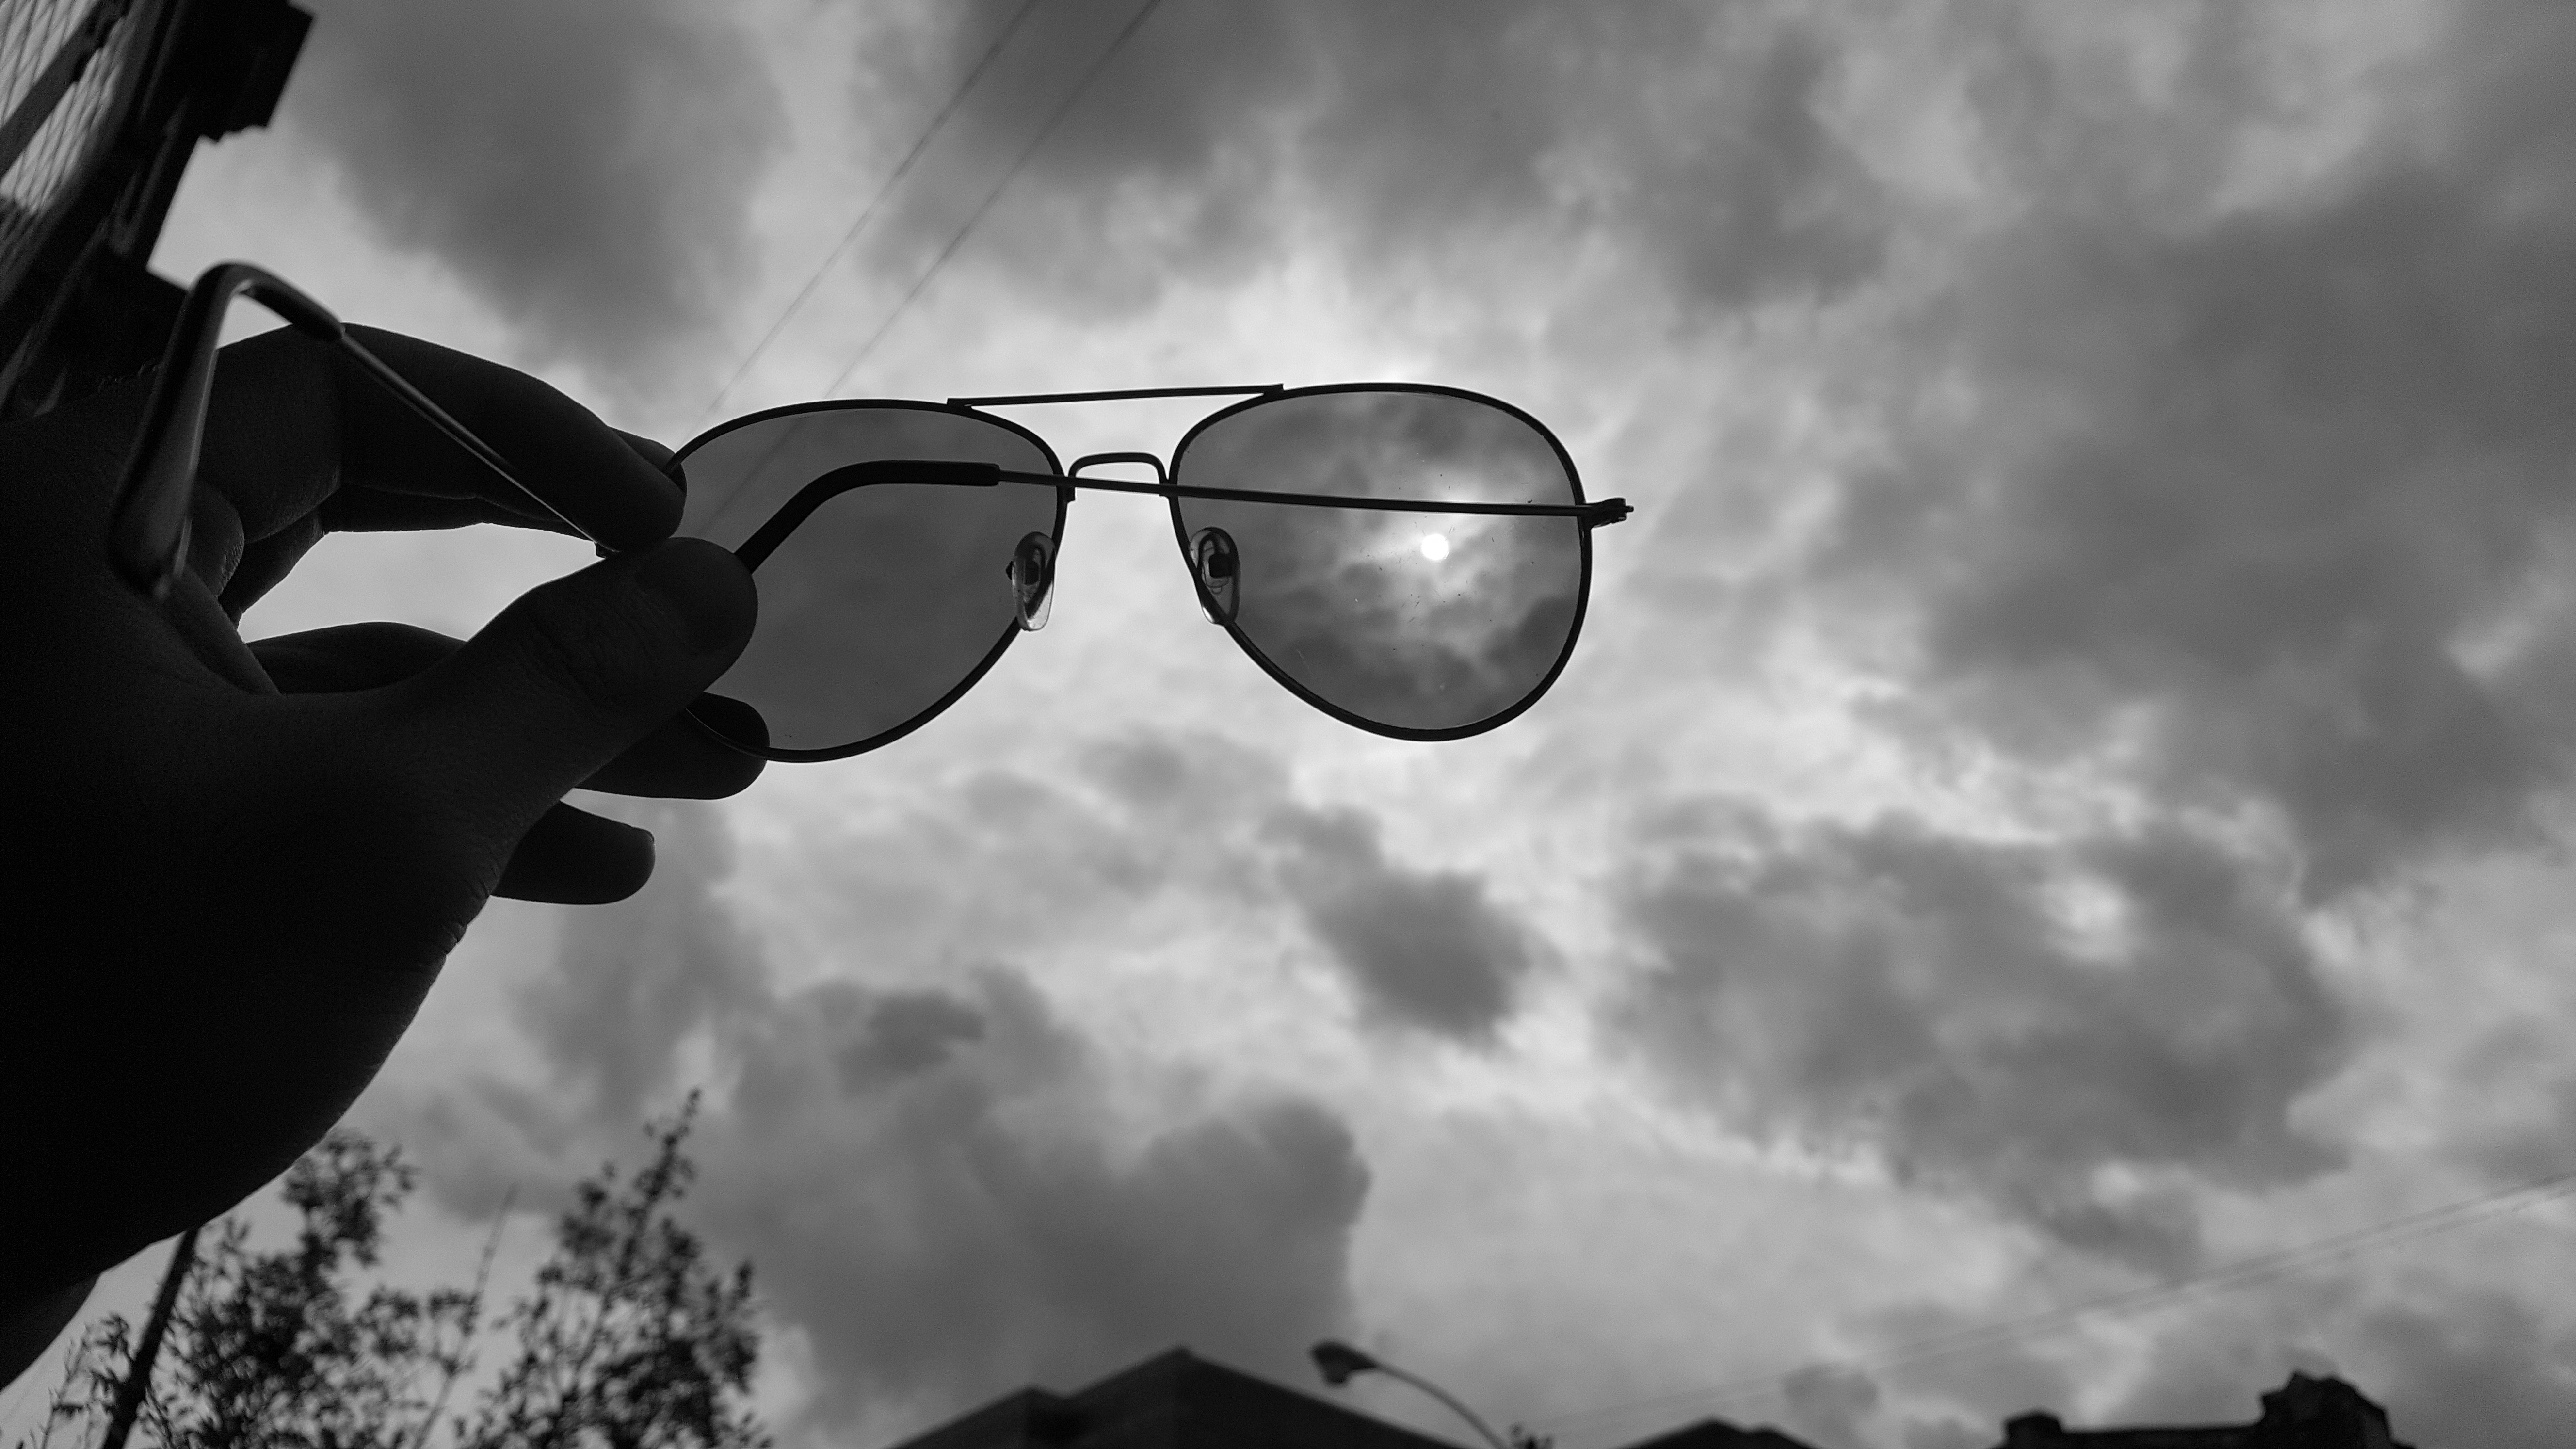
cloud, black and white, darkness, black, monochrome, sunglasses, glasses, eyewear, monochrome photography, vision care